Gastric antral vascular ectasia

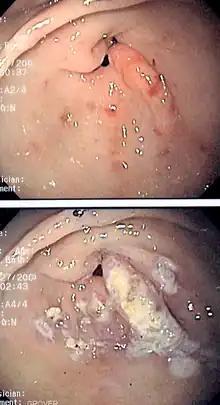
Endoscopic image of gastric antral vascular ectasia seen as a radial pattern around the pylorus before (top) and after (bottom) treatment with argon plasma coagulation

Gastric antral vascular ectasia (GAVE) is an uncommon cause of chronic gastrointestinal bleeding or iron deficiency anemia. The condition is associated with dilated small blood vessels in the gastric antrum, which is a distal part of the stomach. The dilated vessels result in intestinal bleeding. It is also called watermelon stomach because streaky long red areas that are present in the stomach may resemble the markings on watermelon.